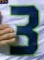
Number: 3